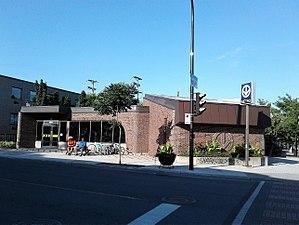
Station Monk du métro de Montréal